Joseph M. Tanner

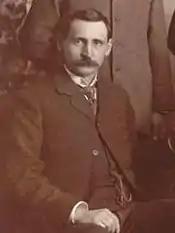
Tanner, ca. 1895

Joseph Marion "Jay" Tanner (March 26, 1859 – August 19, 1927) was an American educator and a leader in the Church of Jesus Christ of Latter-day Saints (LDS Church). He has been described as "one of the most gifted teachers and writers in the [LDS] Church in the late nineteenth and early twentieth centuries".